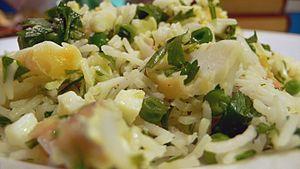
Le kedgeree est un plat indo-britannique à base de poisson, riz bouilli, persil, œufs durs, poudre de curry, beurre et crème.